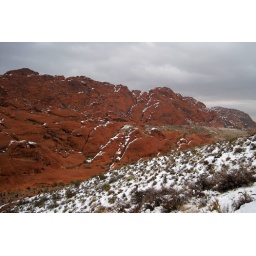
The red rocks are enhanced by cloudy skies.This shot was taken at the Calico Hills II end of the trail.